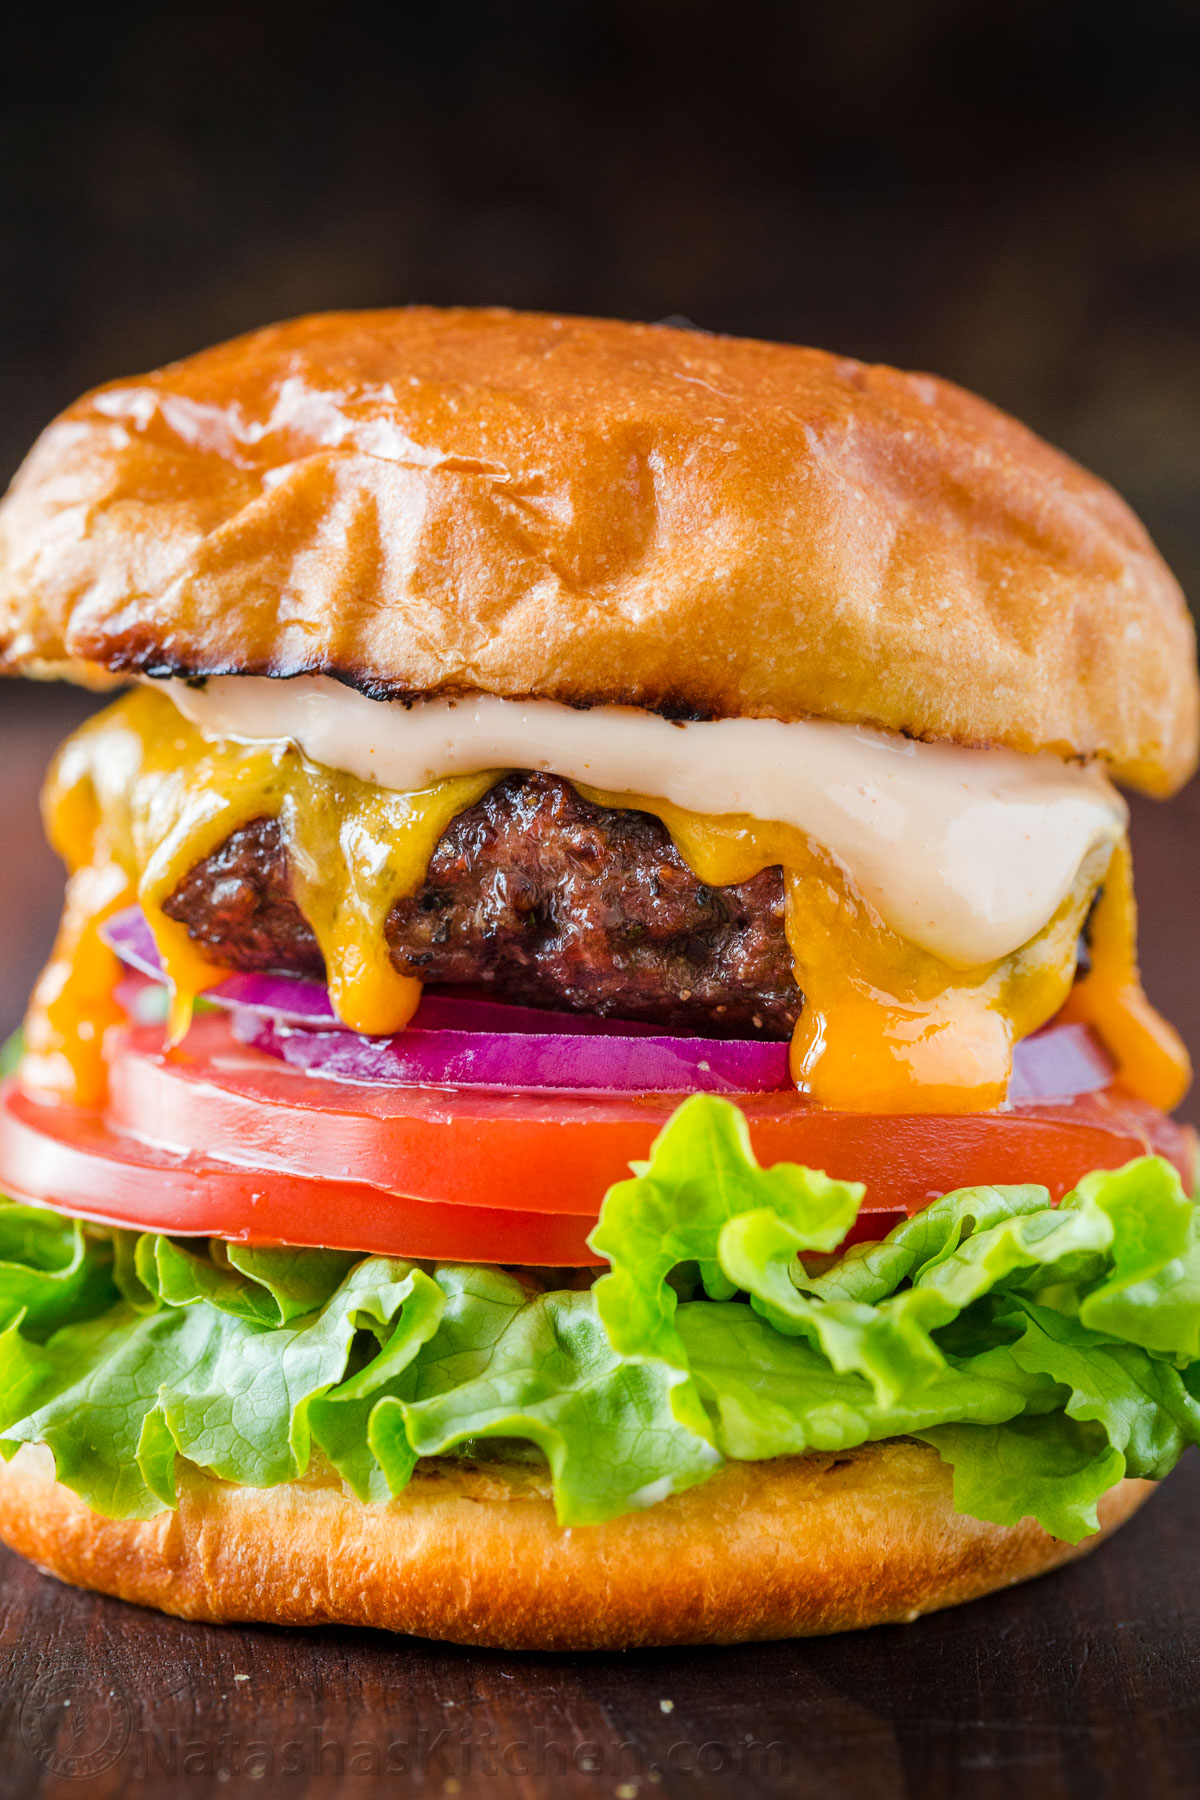
Dish: burger